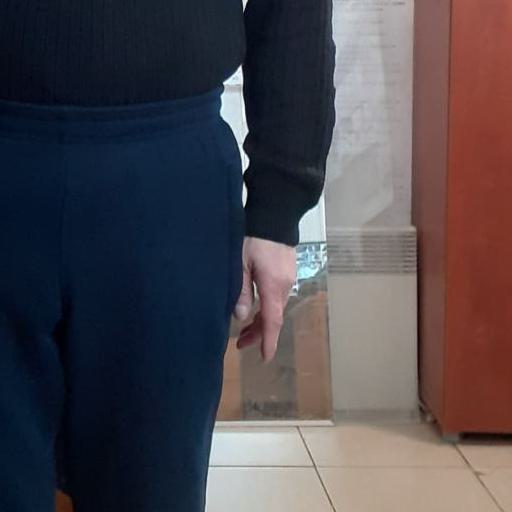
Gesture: no_gesture